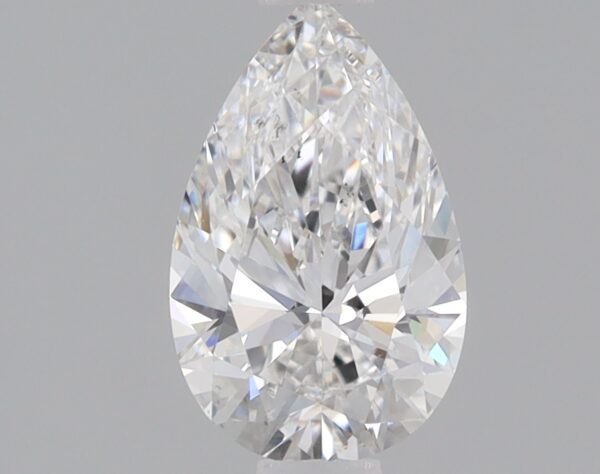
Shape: pear
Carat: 0.75
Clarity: SI1
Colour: F
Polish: EX
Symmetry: EX
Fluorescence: NONE
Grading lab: IGI
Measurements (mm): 8.09 x 5.05 x 3.15